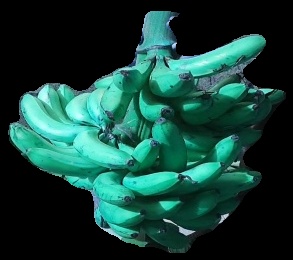
Variety: pachbale
Grade: grade3